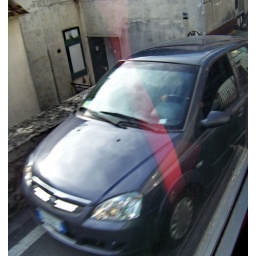
Traffic in the narrow streets of Cetara. Amalfi Coast of Italy as seen from a SITA highway bus in October 2010.